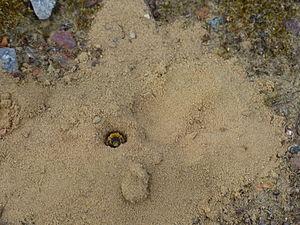
Dasypoda altercator mâle à la sortie du cône sableux de son terrier et prêt à l'envol
Dasypoda altercator, l'abeille à culottes, est une espèce d'insectes hyménoptères aculéates rattachée classiquemnet à la famille des Melittidae. En 2008, il a été proposé qu'elle soit assignée à la famille des Dasypodaidae.